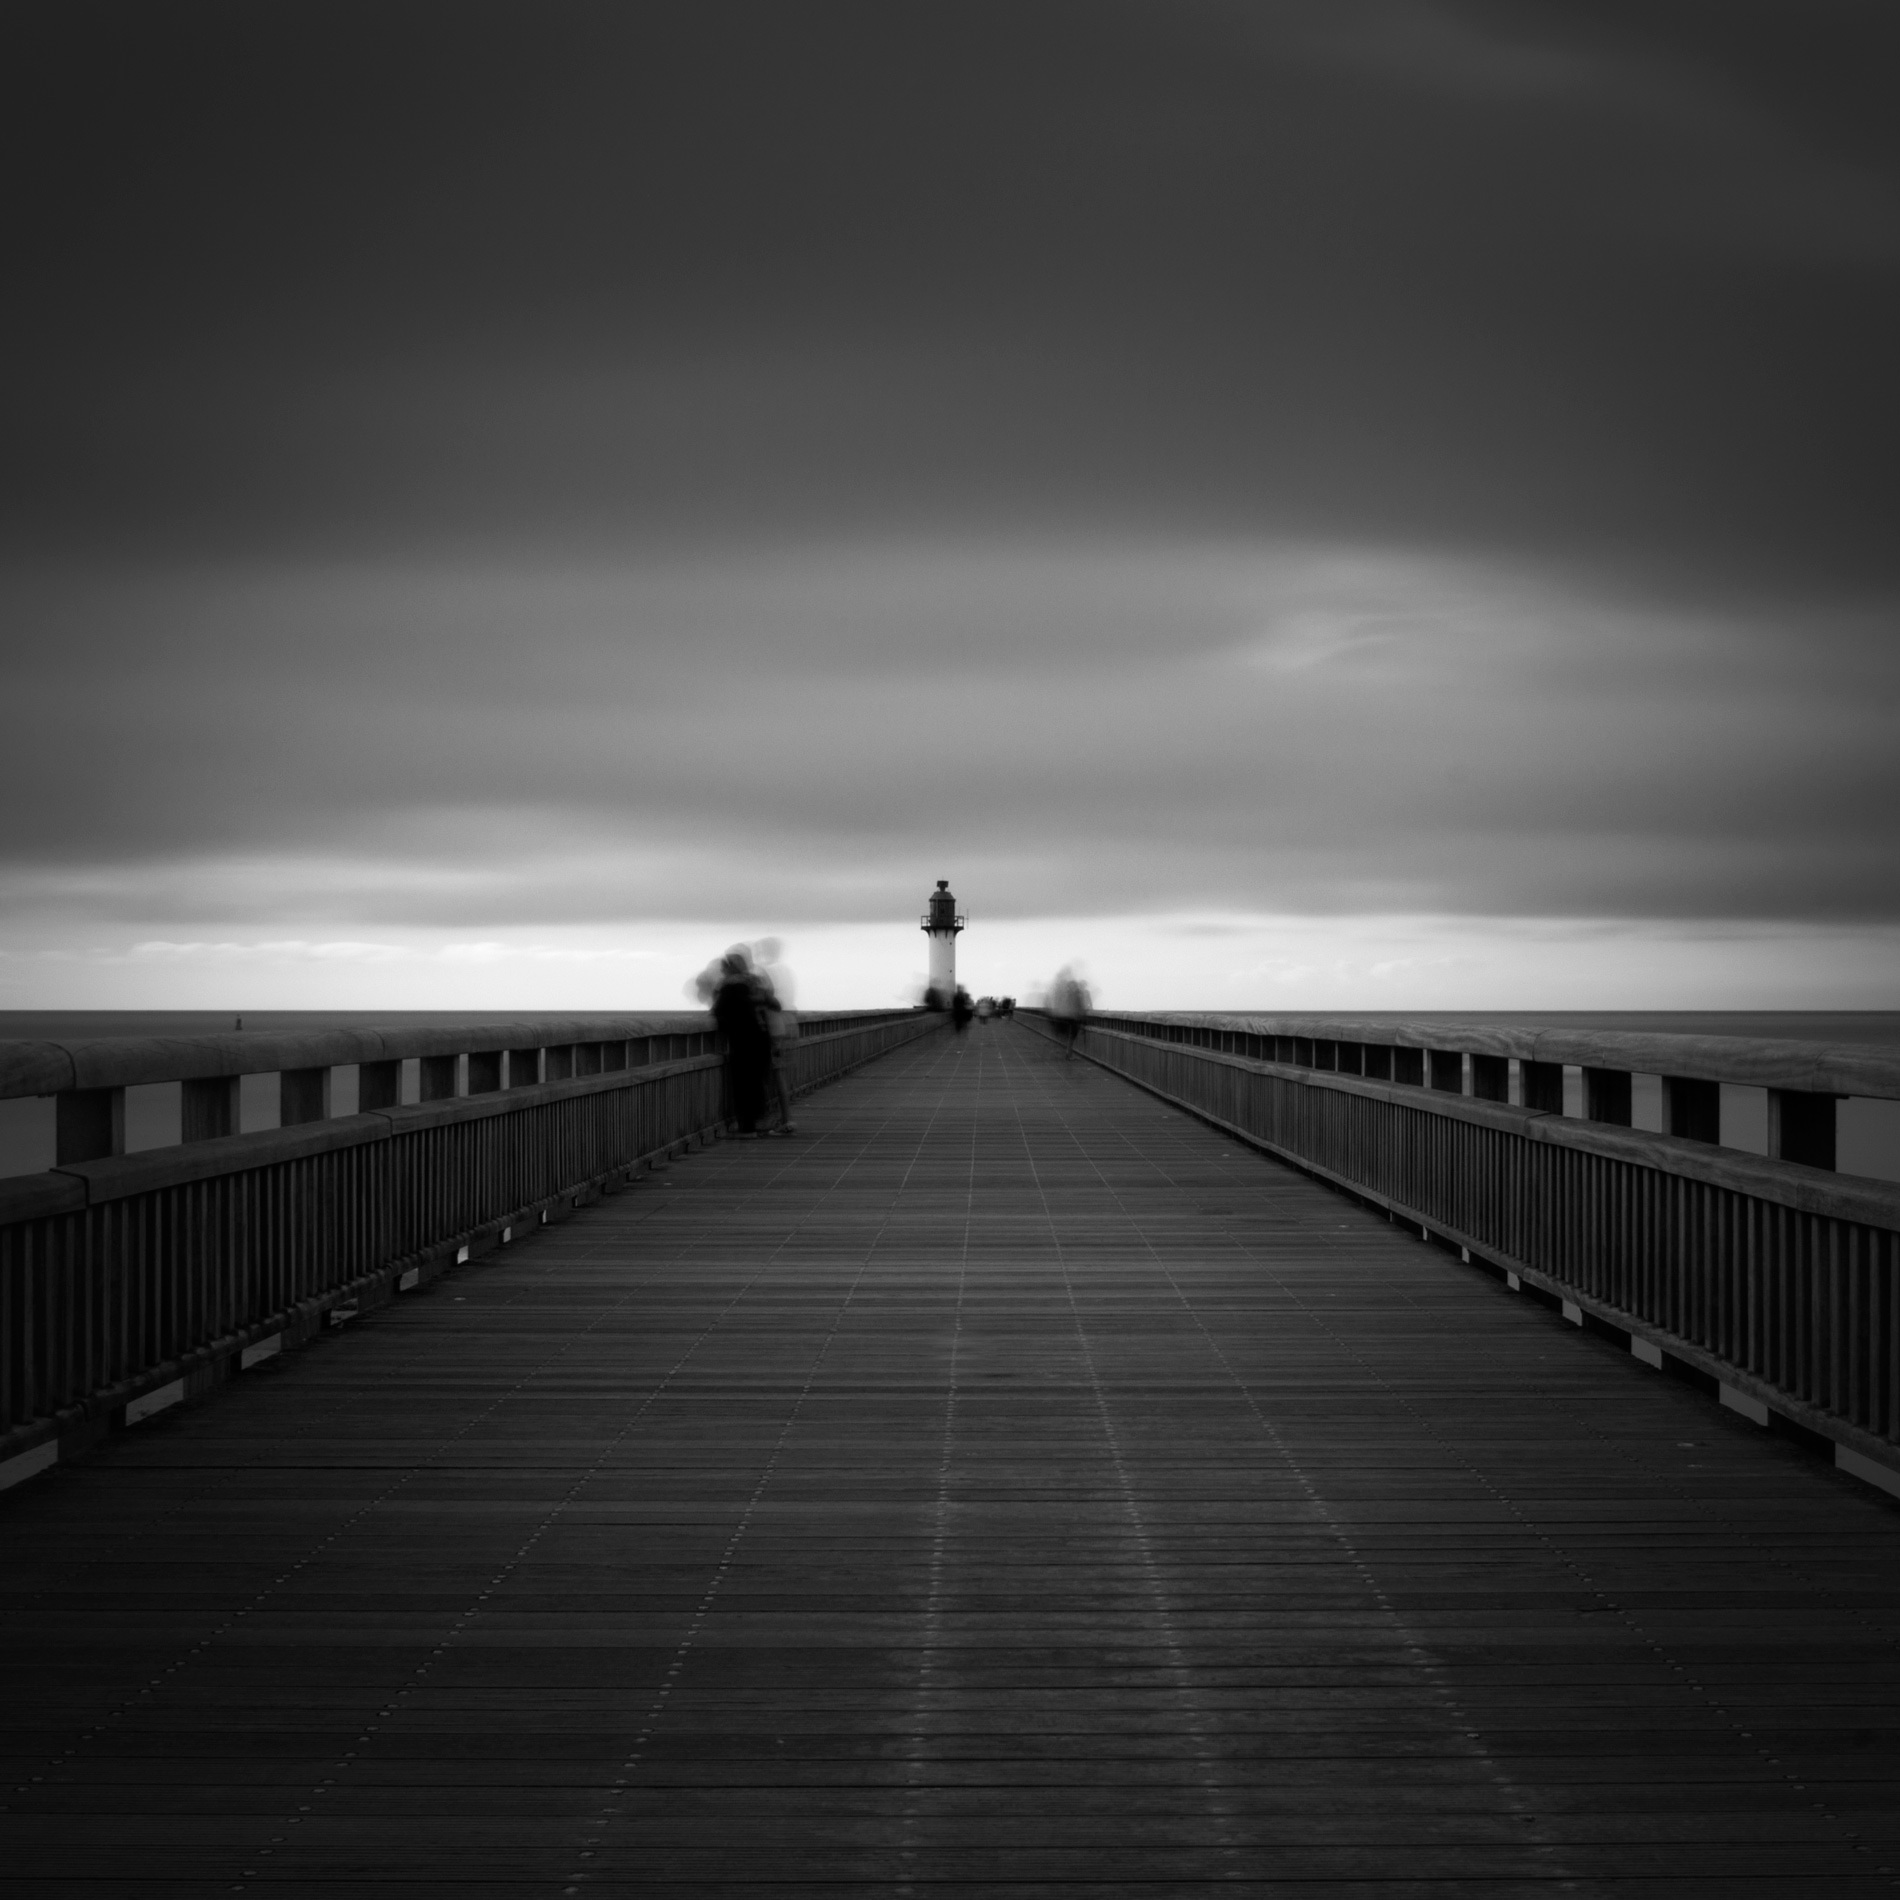
sea, horizon, light, black and white, sunrise, sunset, white, bridge, night, sunlight, morning, dawn, pier, dusk, evening, line, reflection, darkness, black, monochrome, shape, monochrome photography, atmospheric phenomenon